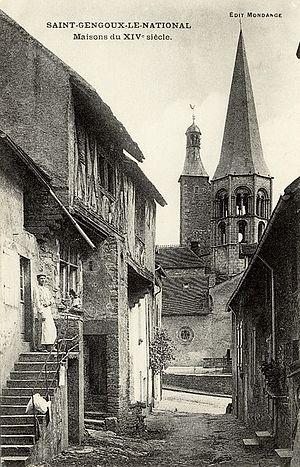
Saint-Gengoux-le-National (département de Saône-et-Loire), maisons du XIVe siècle
Saint-Gengoux-le-National est une commune française située dans le département de Saône-et-Loire en région Bourgogne-Franche-Comté.